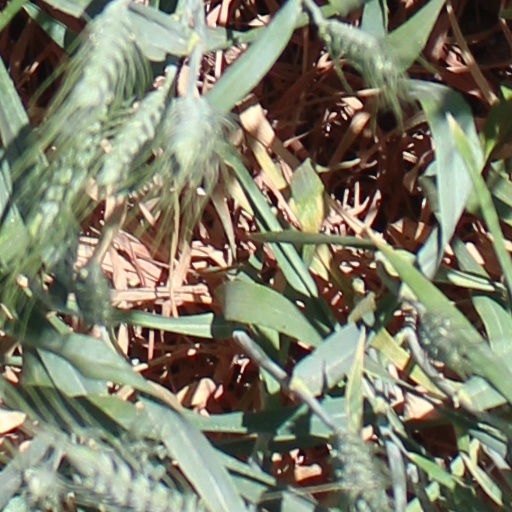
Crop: wheat